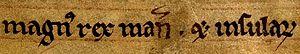
Magnús Óláfsson en vieux norrois: parfois considéré comme Magnus III de Man est le dernier roi reconnu de l'île de Man de 1252 à 1265.